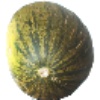
Label: melon_piel_de_sapo